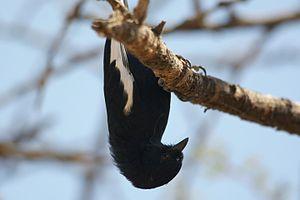
La Mésange à épaulettes est une espèce de passereaux de la famille des paridés.